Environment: real
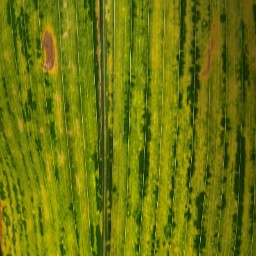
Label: lethal_necrosis